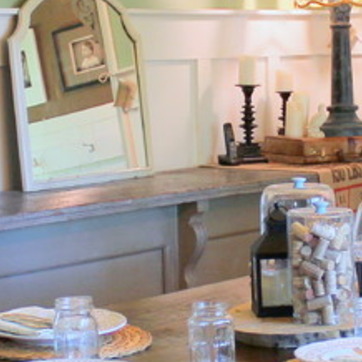
Material: polishedstone